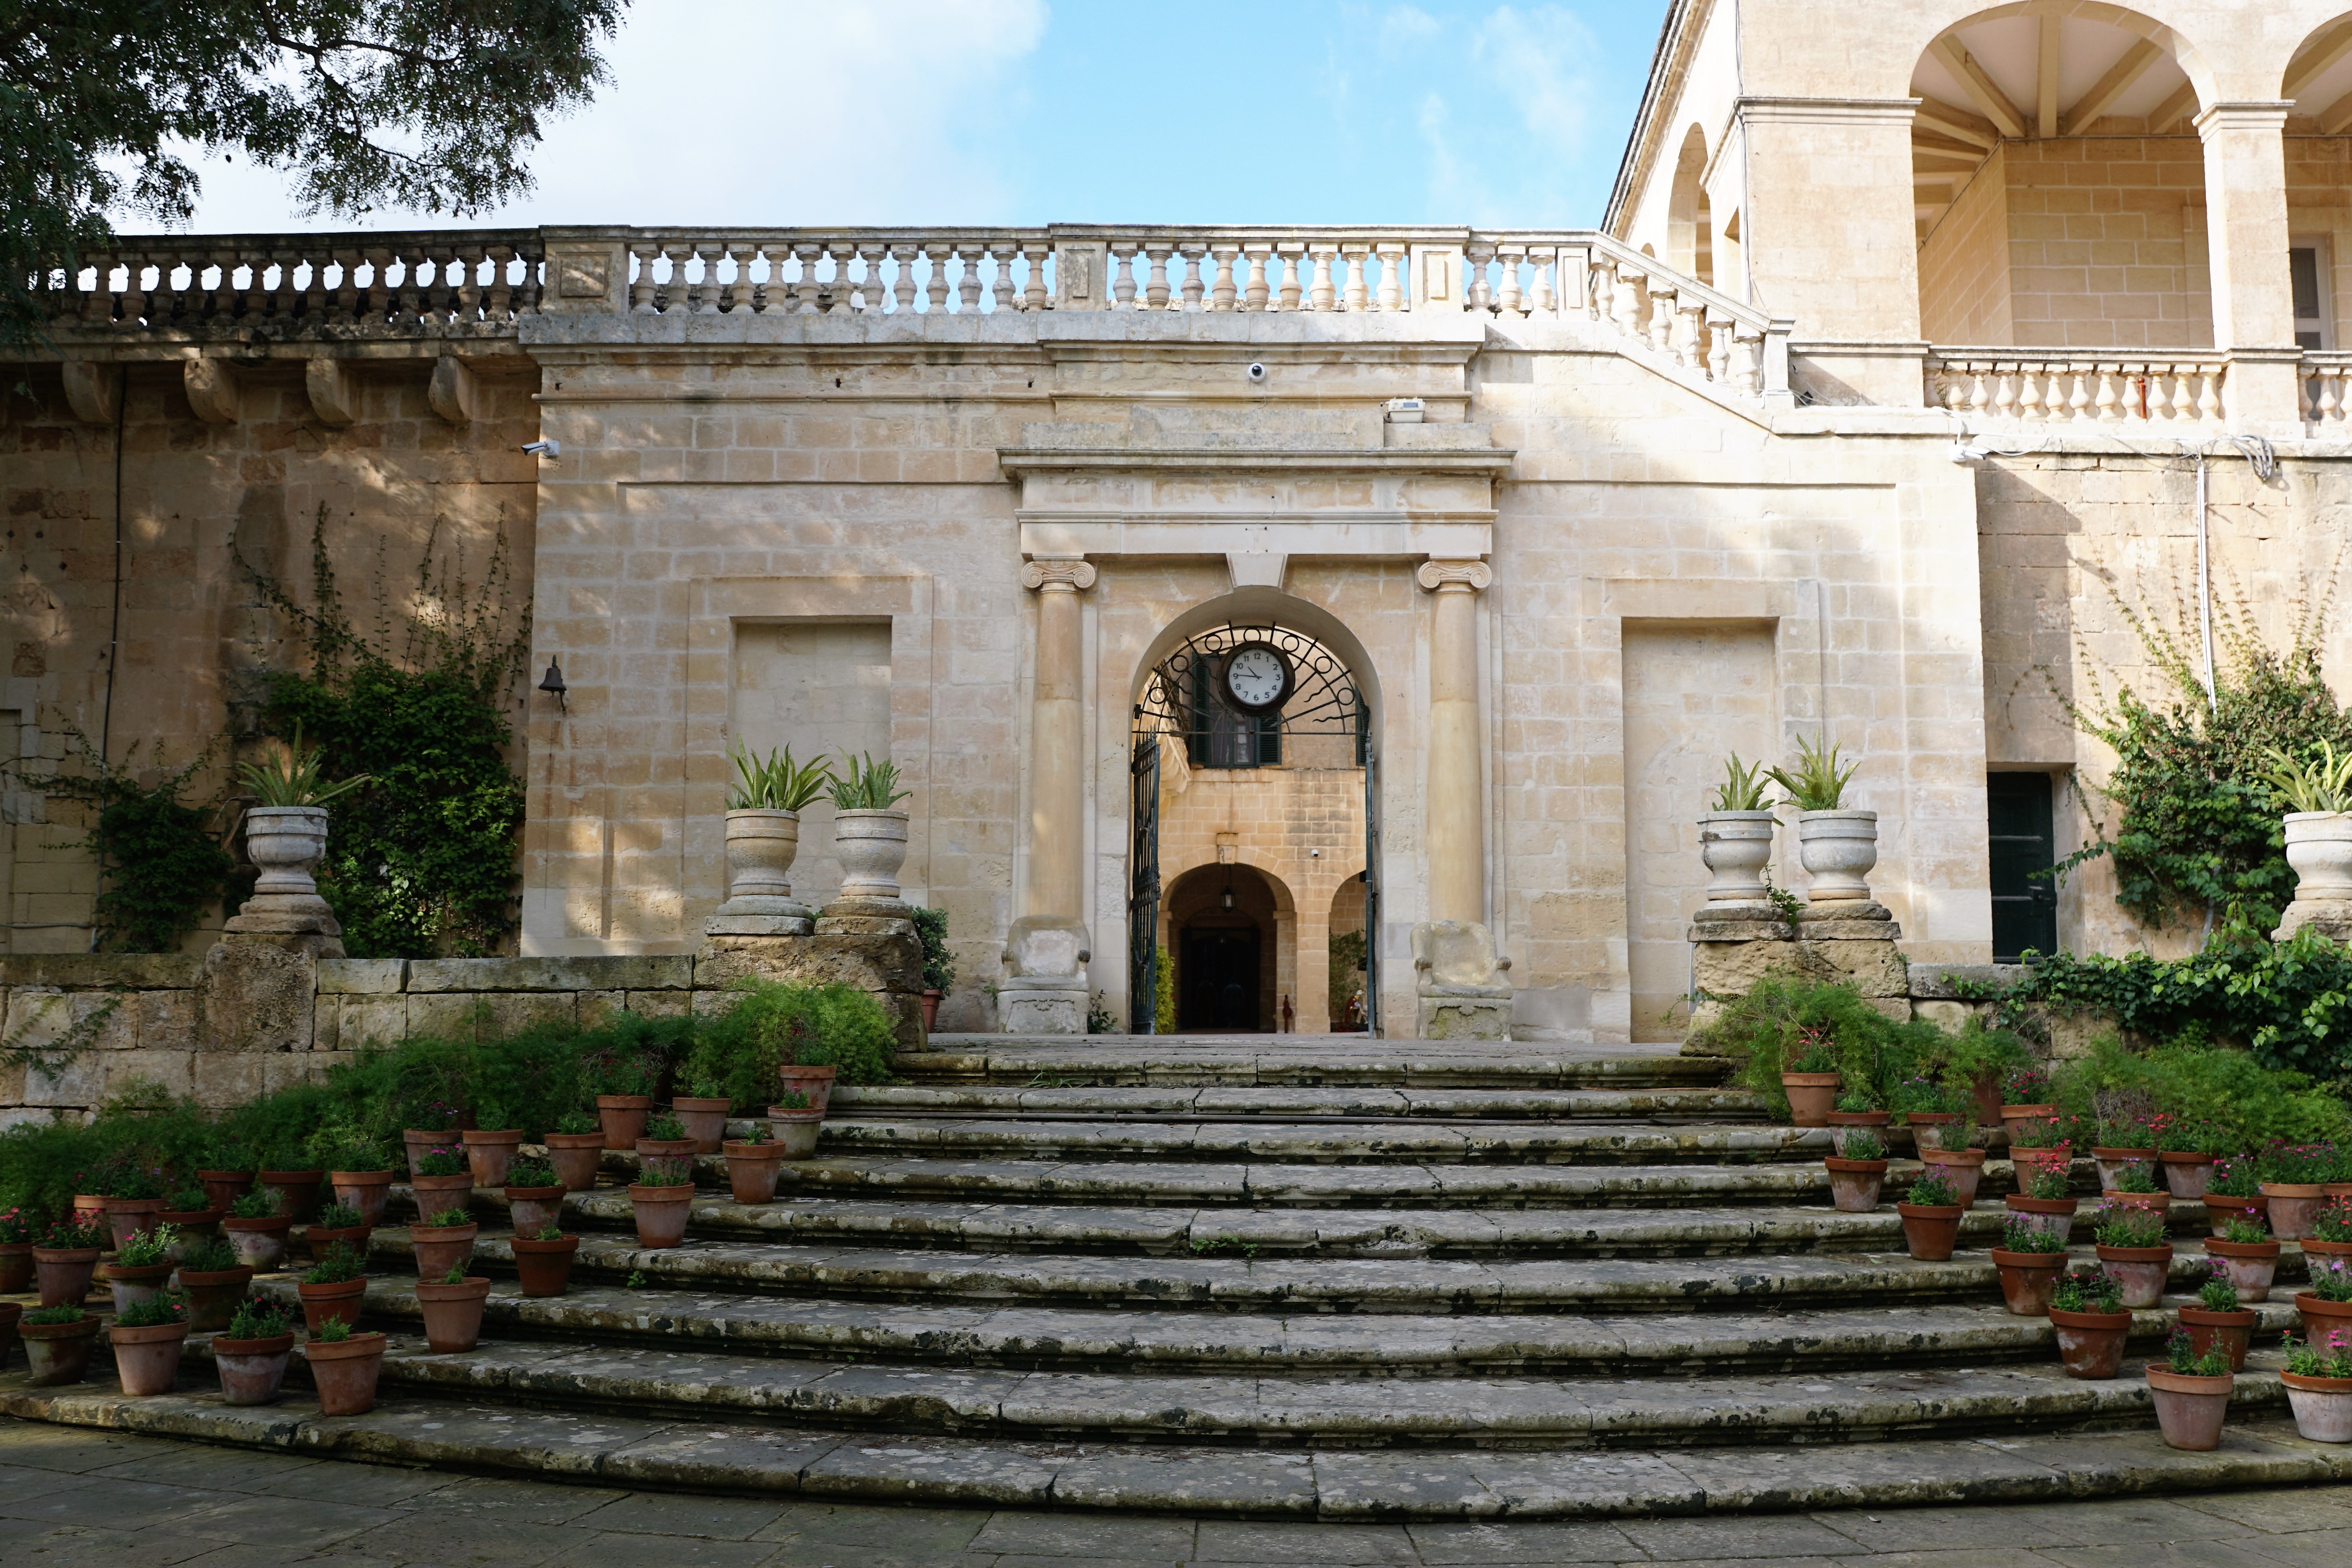
nature, plant, flower, palace, pot, film, arch, ceramic, church, chapel, garden, place of worship, courtyard, temple, stairs, monastery, shrine, estate, movie, herbs, game of thrones, ancient history